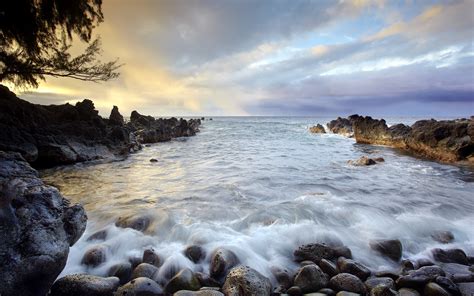
Weather: cloudy or overcast